Ben Browder

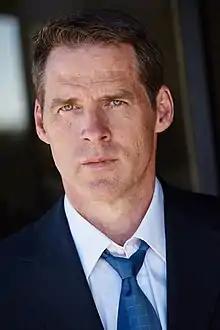
Browder in 2018

Robert Benedict Browder (born December 11, 1962) is an American actor, writer and film director, known for his roles as John Crichton in "Farscape" and Cameron Mitchell in "Stargate SG-1".